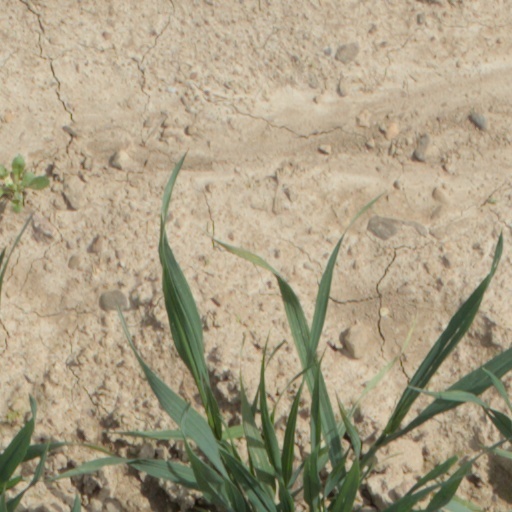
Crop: wheat